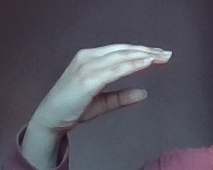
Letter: jeem